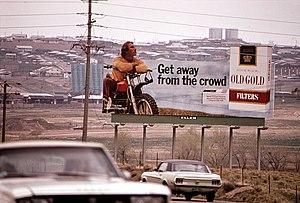
La publicité pour le tabac est l'ensemble des actions publicitaires menées par l'industrie du tabac, destinées à accroître la consommation du tabac, ainsi que des produits permettant son usage. Le parrainage, notamment des événements sportifs, fait partie de ces actions.
Le tabac est un produit nocif pour la santé. En tant que tel, il est encadré par de nombreuses législations, certaines datant du XVIIᵉ siècle et de l'apparition du tabac.
Le rêve américain est l'idée selon laquelle n'importe quelle personne vivant aux États-Unis, par son travail, son courage et sa détermination, peut devenir prospère.
Lorillard Tobacco Company est une ancienne entreprise américaine spécialisée dans la fabrication et la vente de tabac. Fondée en 1760 par Pierre Abraham Lorillard, elle était, avant son rachat en 2015, la plus ancienne société américaine encore active et la troisième entreprise de tabac de ce pays pour le marché de la cigarette sous les marques Newport, Maverick, Old Gold, Kent, True, Satin, et Max. En 2001, Newport était le numéro deux des ventes de cigarettes aux États-Unis, avec une part de marché de 7,8 %.